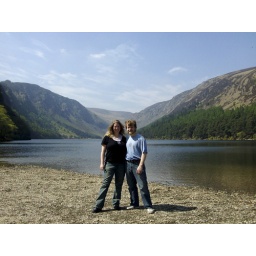
at glendalough nestled in the wicklow mountains near the east coast of ireland ...